Kenworth 10-ton 6x6 heavy wrecking truck

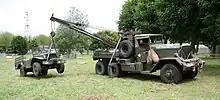
M1A1 lifting a Dodge WC52 -ton truck

Early models used the manufacturer's commercial cab, fenders, and specific hoods, making the two models look different. The -A1 models had open military cabs, flat fenders, and similar hoods, making all look the same.